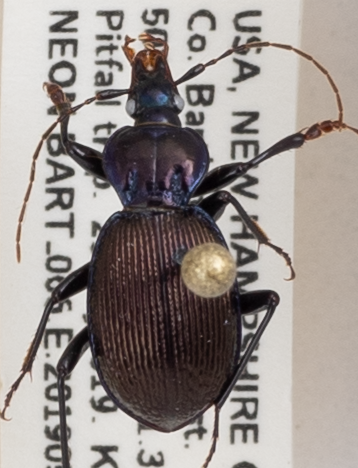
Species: Sphaeroderus canadensis canadensis
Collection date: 2019-05-29
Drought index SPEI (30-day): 0.794
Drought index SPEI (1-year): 1.25
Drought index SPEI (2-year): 1.13